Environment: real
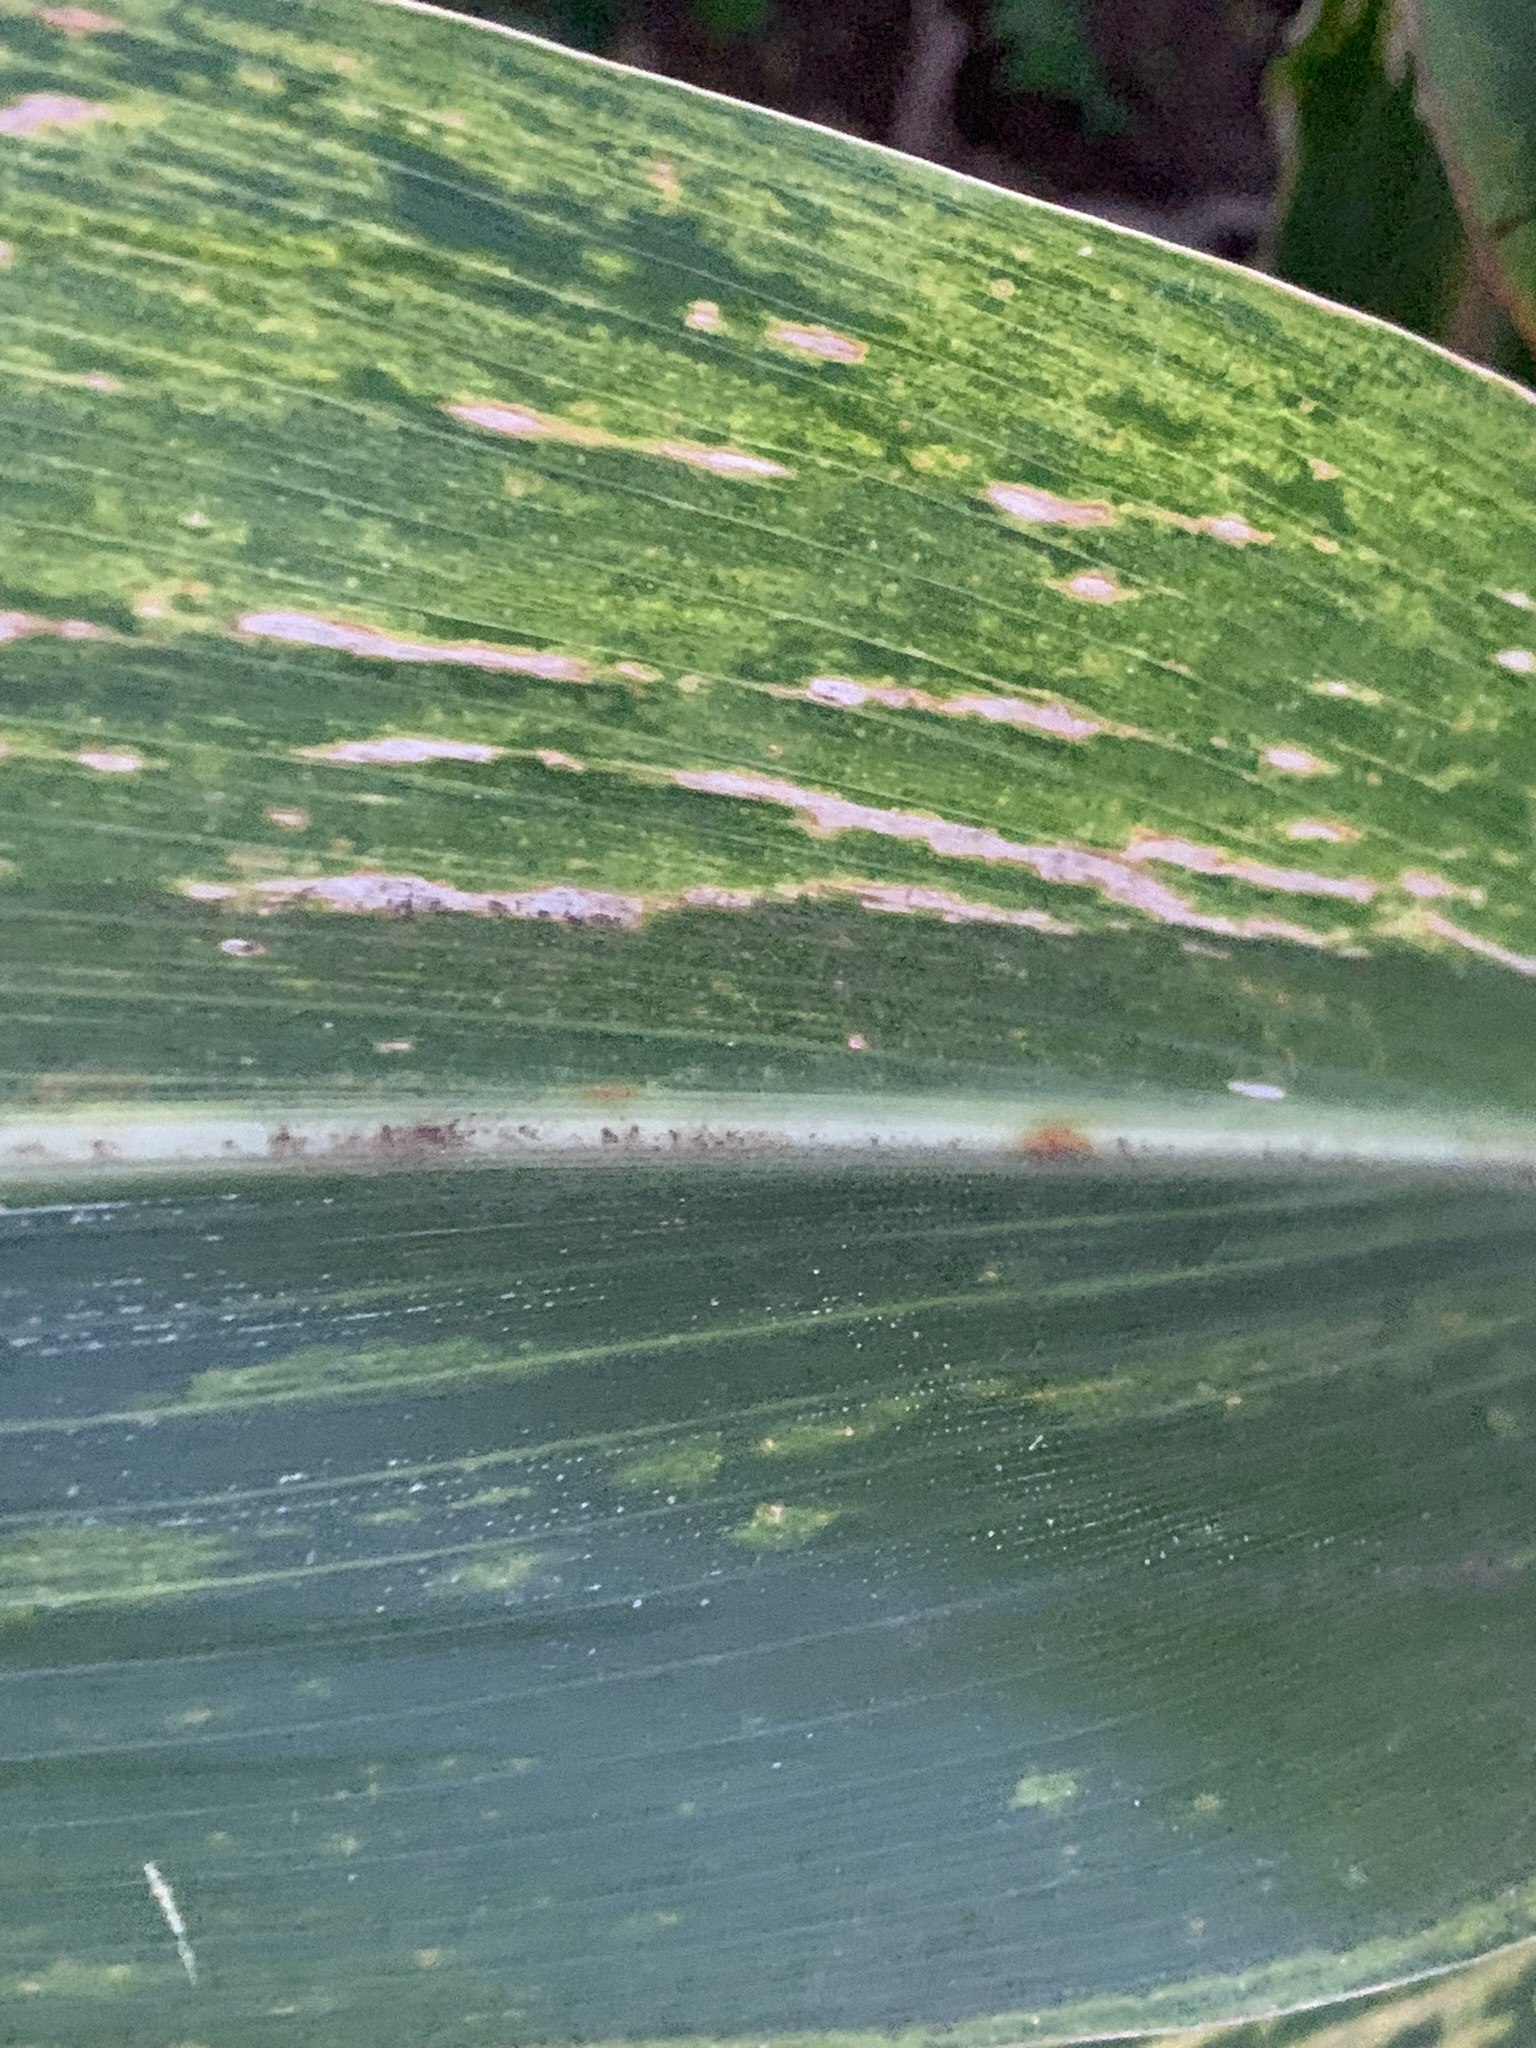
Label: lethal_necrosis